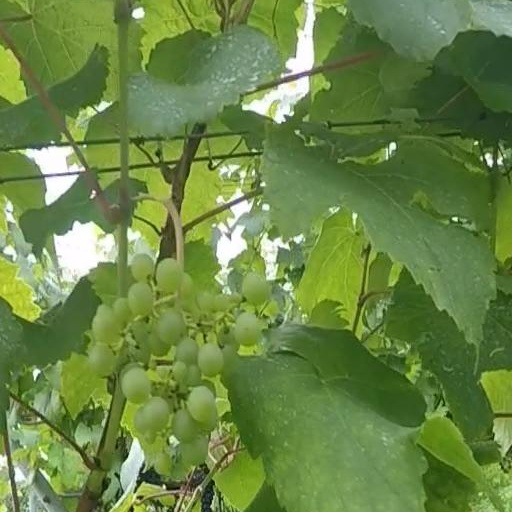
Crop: grape